Kootenai County, Idaho

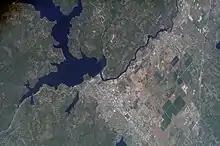
The Coeur d'Alene Metropolitan Area from space

According to the United States Census Bureau, the county has a total area of , of which is land and (5.4%) is water. The county water area includes Lake Coeur d'Alene and the southernmost portion of Lake Pend Oreille. Kootenai County is part of the Inland Empire in the Idaho Panhandle.